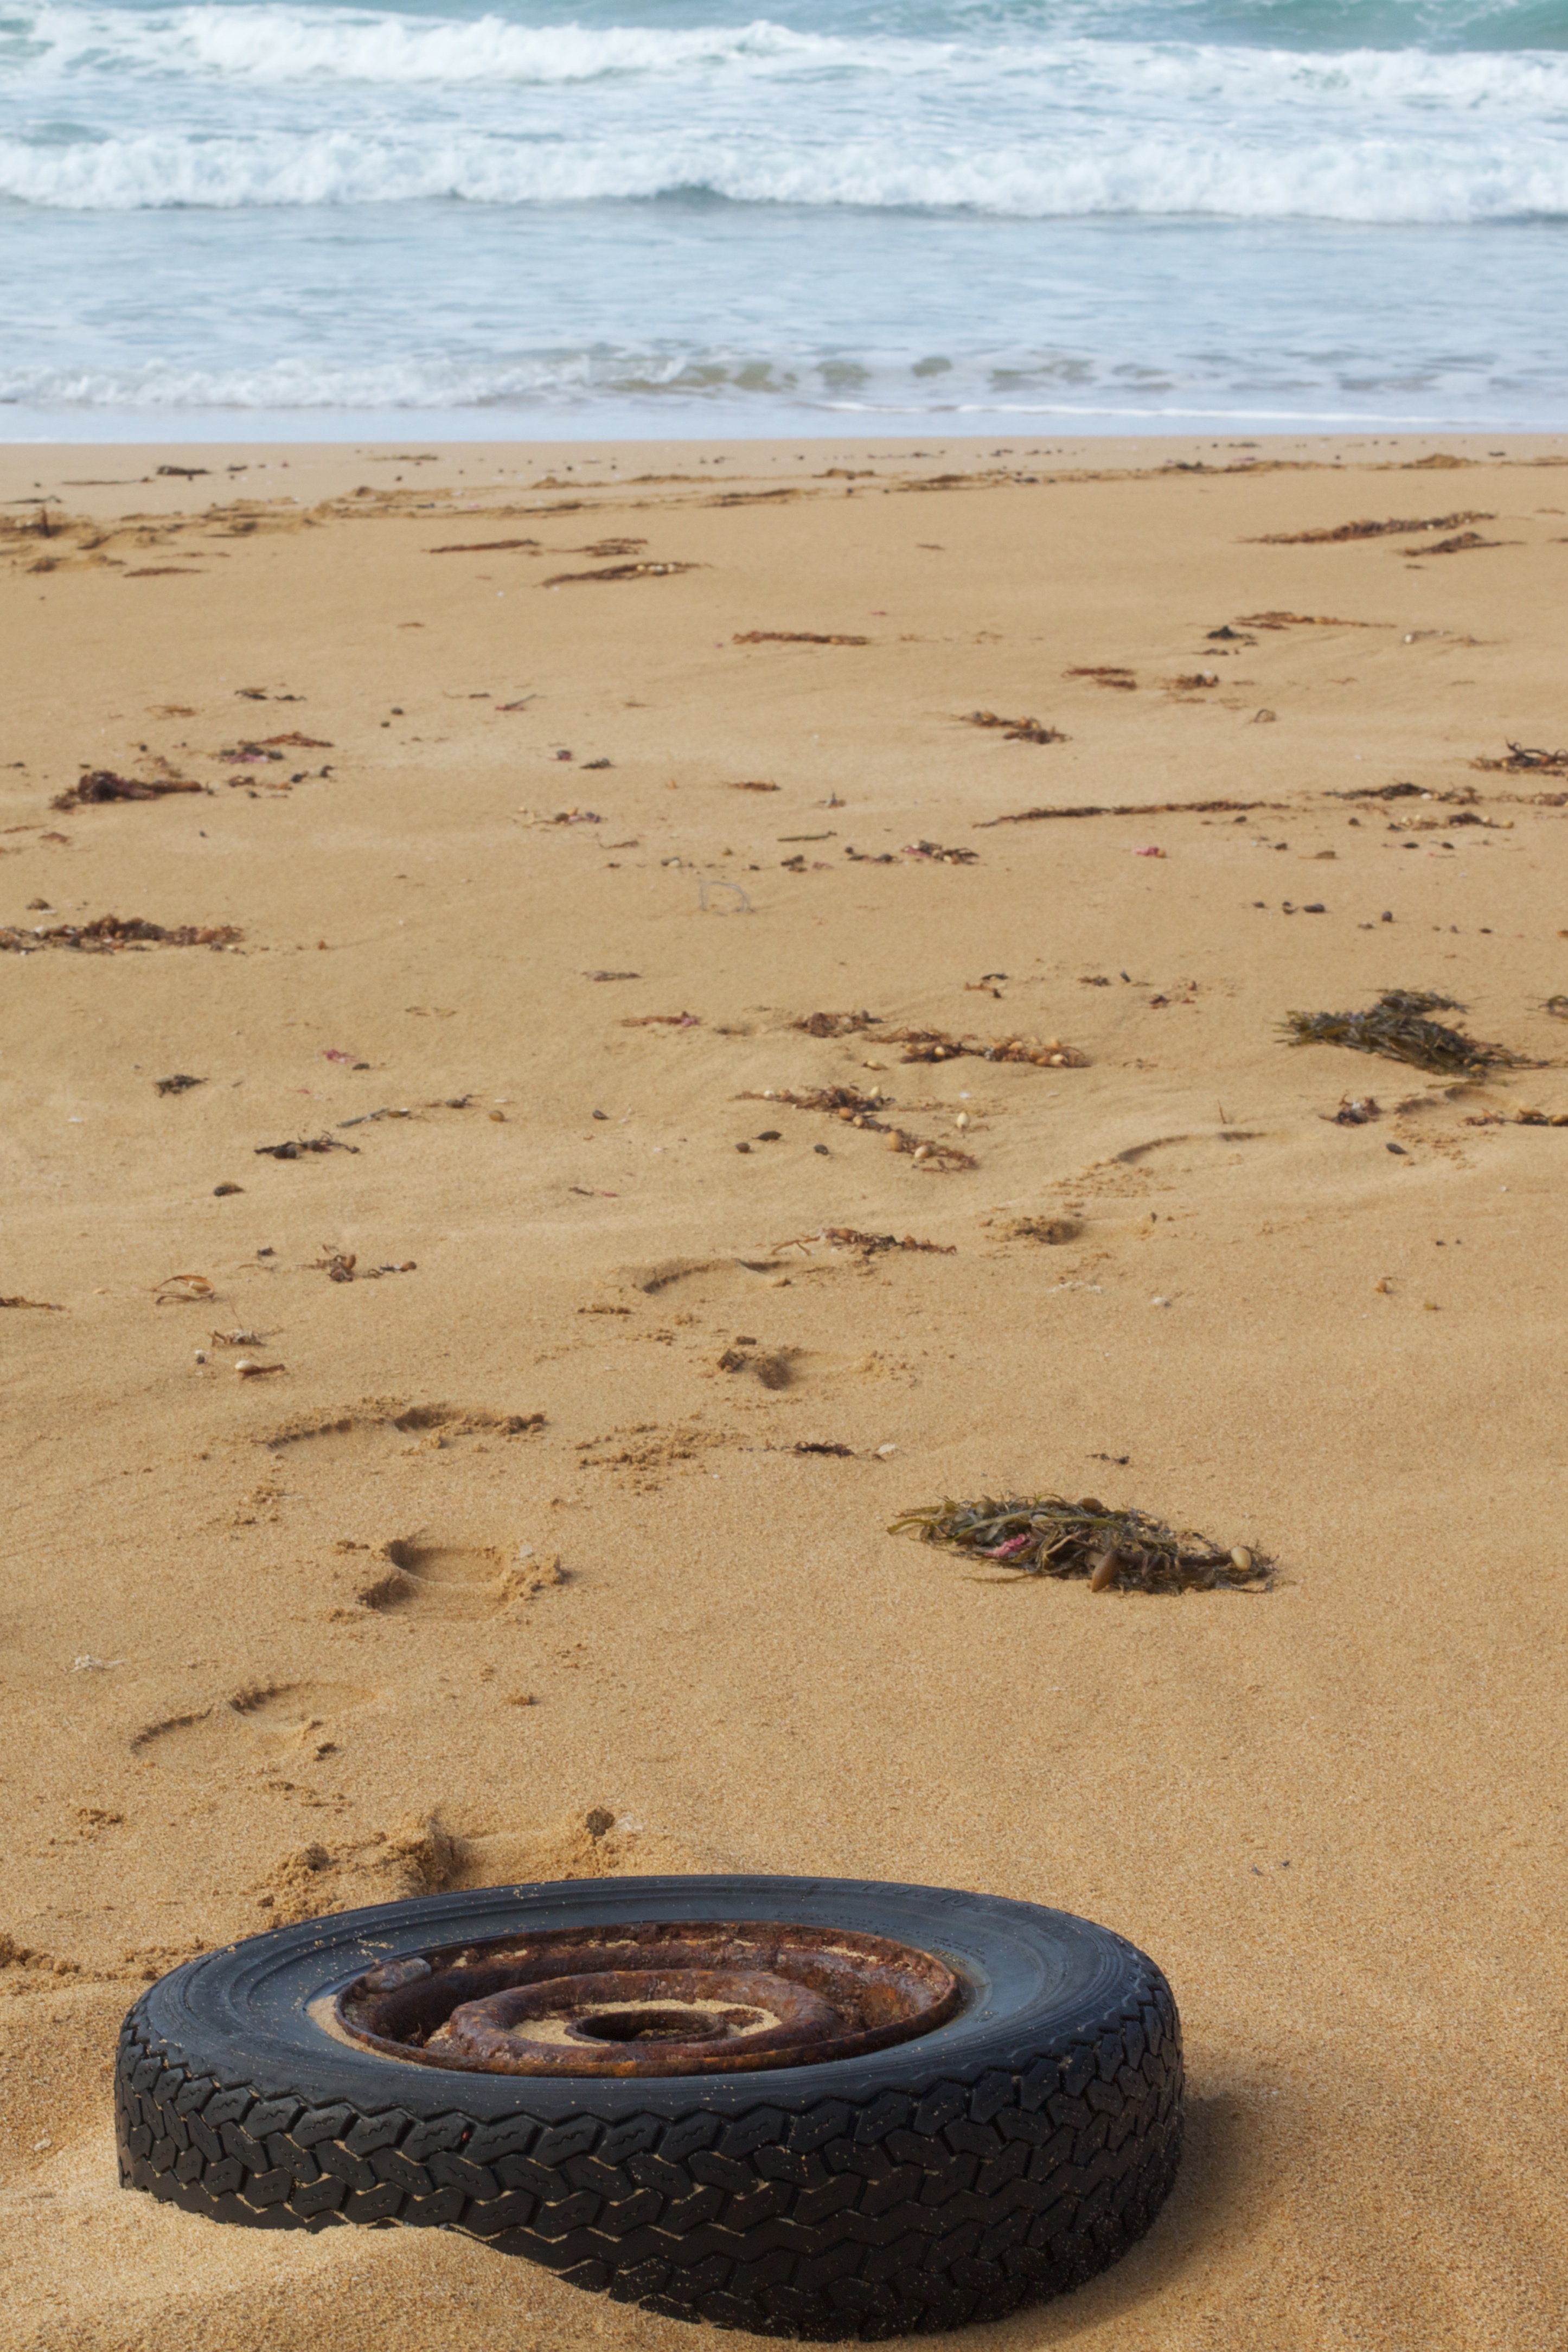
beach, sea, coast, sand, rock, shore, wave, material, body of water, auodyssey